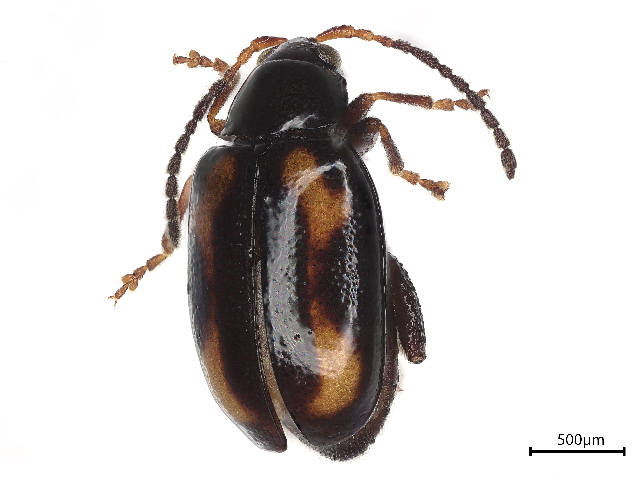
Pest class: striped_flea_beetle